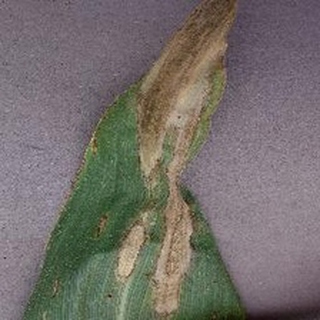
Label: corn_northern_leaf_blight